Martin Waldseemüller

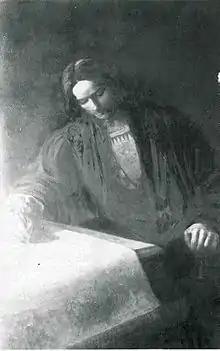
Martin Waldseemüller (19th-century painting)

Martin Waldseemüller ( – 16 March 1520) was a German cartographer and humanist scholar. Sometimes known by the Hellenized form of his name, Hylacomylus, his work was influential among contemporary cartographers. His collaborator Matthias Ringmann and he are credited with the first recorded usage of the word "America" to name a portion of the New World in honour of Italian explorer Amerigo Vespucci, coming from the Old High German name Emmerich, in a world map they delineated in 1507. The same map also first showed the Pacific Ocean, separating the Americas from Asia. Waldseemüller was also the first to map South America as a continent separate from Asia, the first to produce a printed globe, and the first to create a printed wall map of Europe. A set of his maps printed as an appendix to the 1513 edition of Ptolemy's "Geography" is considered to be the first example of a modern atlas.